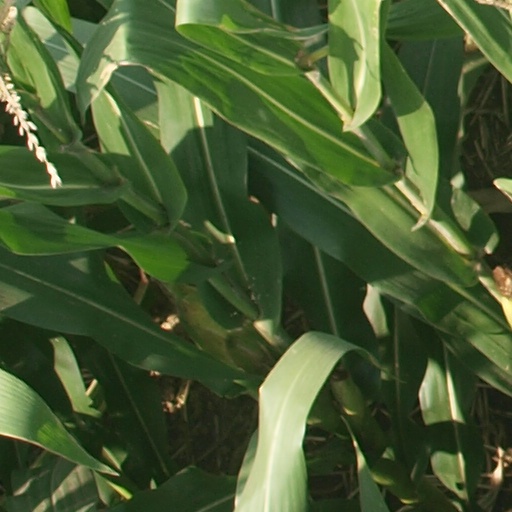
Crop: maize; corn